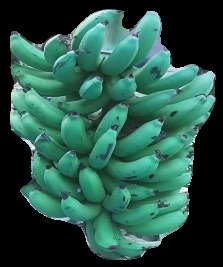
Variety: pachbale
Grade: grade3